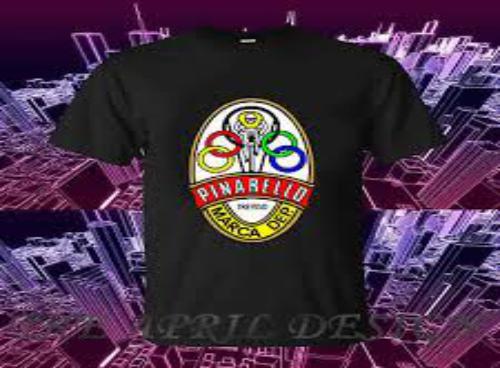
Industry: Transportation